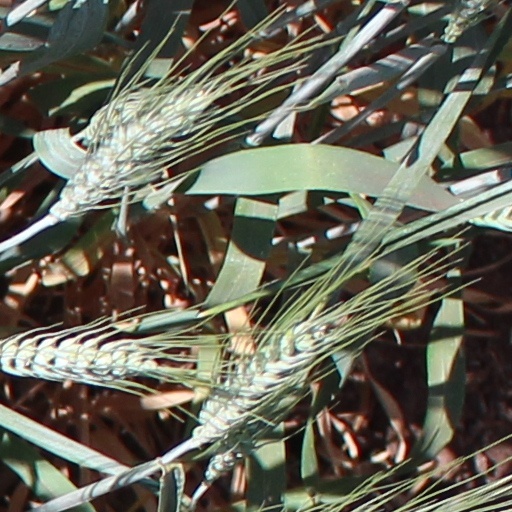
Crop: wheat